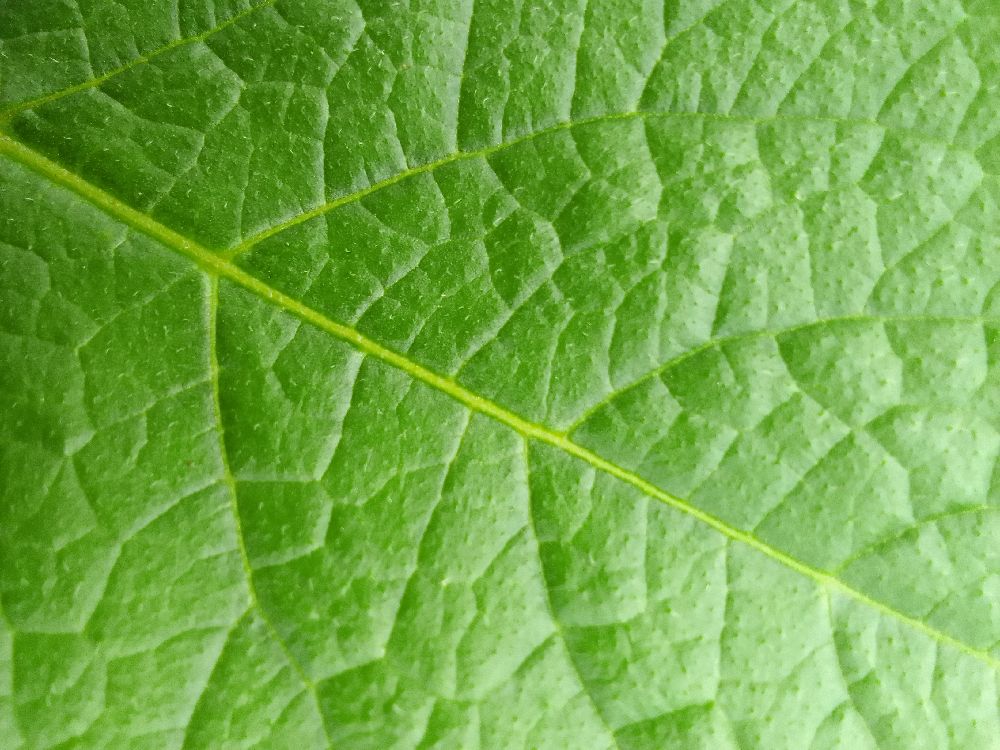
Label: Healthy